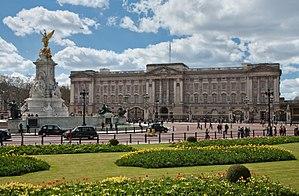
Le Buckingham Palace à Londres, en Angleterre au Royaume-Uni. Photo prise par moi-même avec un appareil Canon 5D et un objectif 24-105mm f/4L IS.
Londres [lɔ̃dʁ] est la capitale et la plus grande ville d'Angleterre et du Royaume-Uni. La ville est située près de l'estuaire de la Tamise dans le sud-est de l'Angleterre. Londinium a été fondée par les Romains il y a presque 2 000 ans. La Cité de Londres, le noyau historique de Londres avec une superficie de seulement 1,12 miles carrés conserve des frontières qui suivent de près ses limites médiévales. Londres est gouvernée par le maire de Londres et l'Assemblée de Londres.